Octagon (novel)

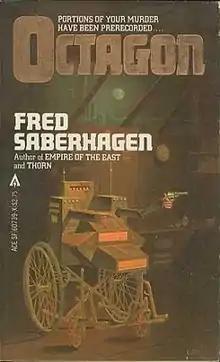
First edition (publ. Ace Books)

Protagonist Alex Barrow discovers that his opponents in the science fiction play-by-mail game "Starweb" are being murdered.